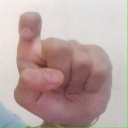
अक्षर: इ